Bianca Bellová

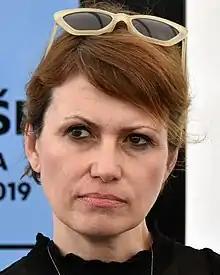
Bianca Bellová in 2019

Bianca Bellová (born 1970) is a Czech writer. She was born in Prague. She has written a number of books: "Sentimentální román" ("Sentimental Novel", 2009), "Mrtvý muž" ("Dead Man", 2011), "Celý den se nic nestane" ("Nothing Happens All Day", 2013), "Jezero" ("The Lake", 2016), "Mona" (2019) and "Tyhle fragmenty" ("These Fragments", 2021). "Jezero" won the top Czech literary award Magnesia Litera and the EU Prize for Literature in 2016 and has been translated in numerous languages.